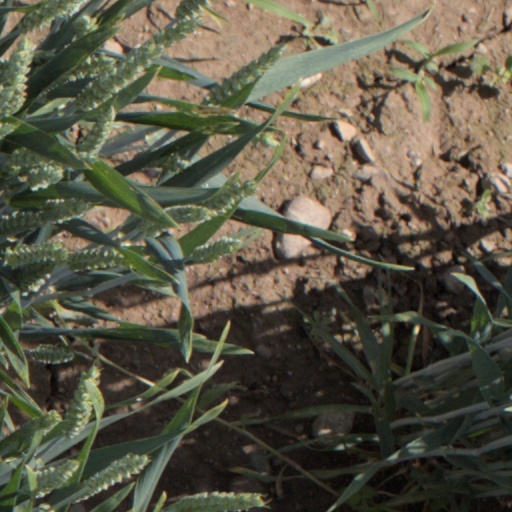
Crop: wheat